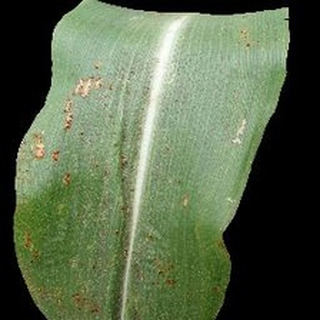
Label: corn_common_rust